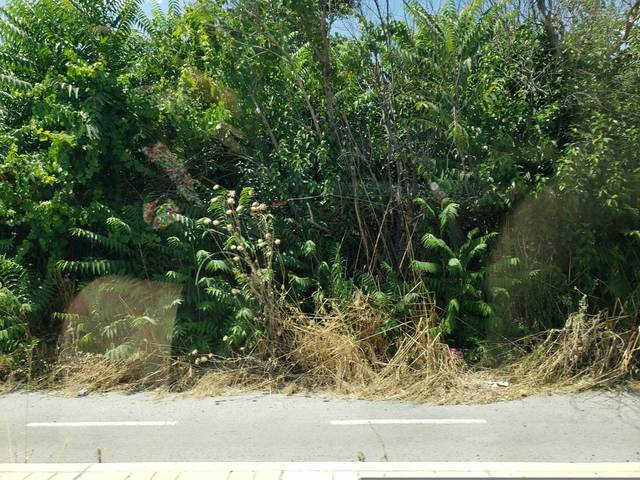
Region: Italy
Coordinates: 41.437, 15.545